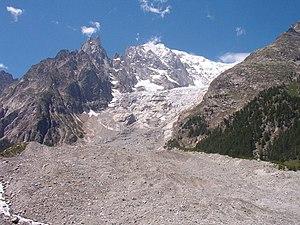
Le massif du Mont-Blanc est un massif des Alpes partagé entre la France, l'Italie et la Suisse. Il abrite le mont Blanc, plus haut sommet d'Europe occidentale qui culmine à 4 809 mètres. Il est traversé par le tunnel du Mont-Blanc, entre Chamonix dans la vallée de l'Arve et Courmayeur dans la vallée d'Aoste.
La géographie de la Vallée d'Aoste présente les caractéristiques de la plus petite région d'Italie, située au cœur des Alpes sur le bassin versant de la Doire Baltée.
Le glacier de la Brenva est le quatrième glacier de la vallée d'Aoste ; il se trouve au val Veny. Tout autour se trouvent les sommets du massif du Mont-Blanc. Le glacier se situe à la hauteur de l'aiguille Blanche de Peuterey et de l'aiguille Noire de Peuterey.